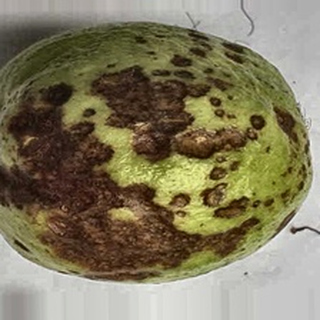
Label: guava_anthracnose